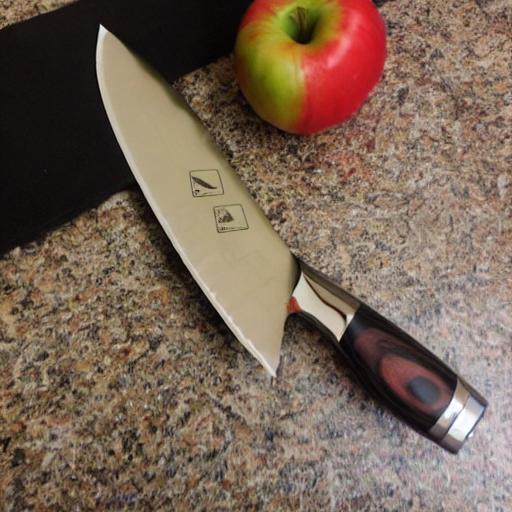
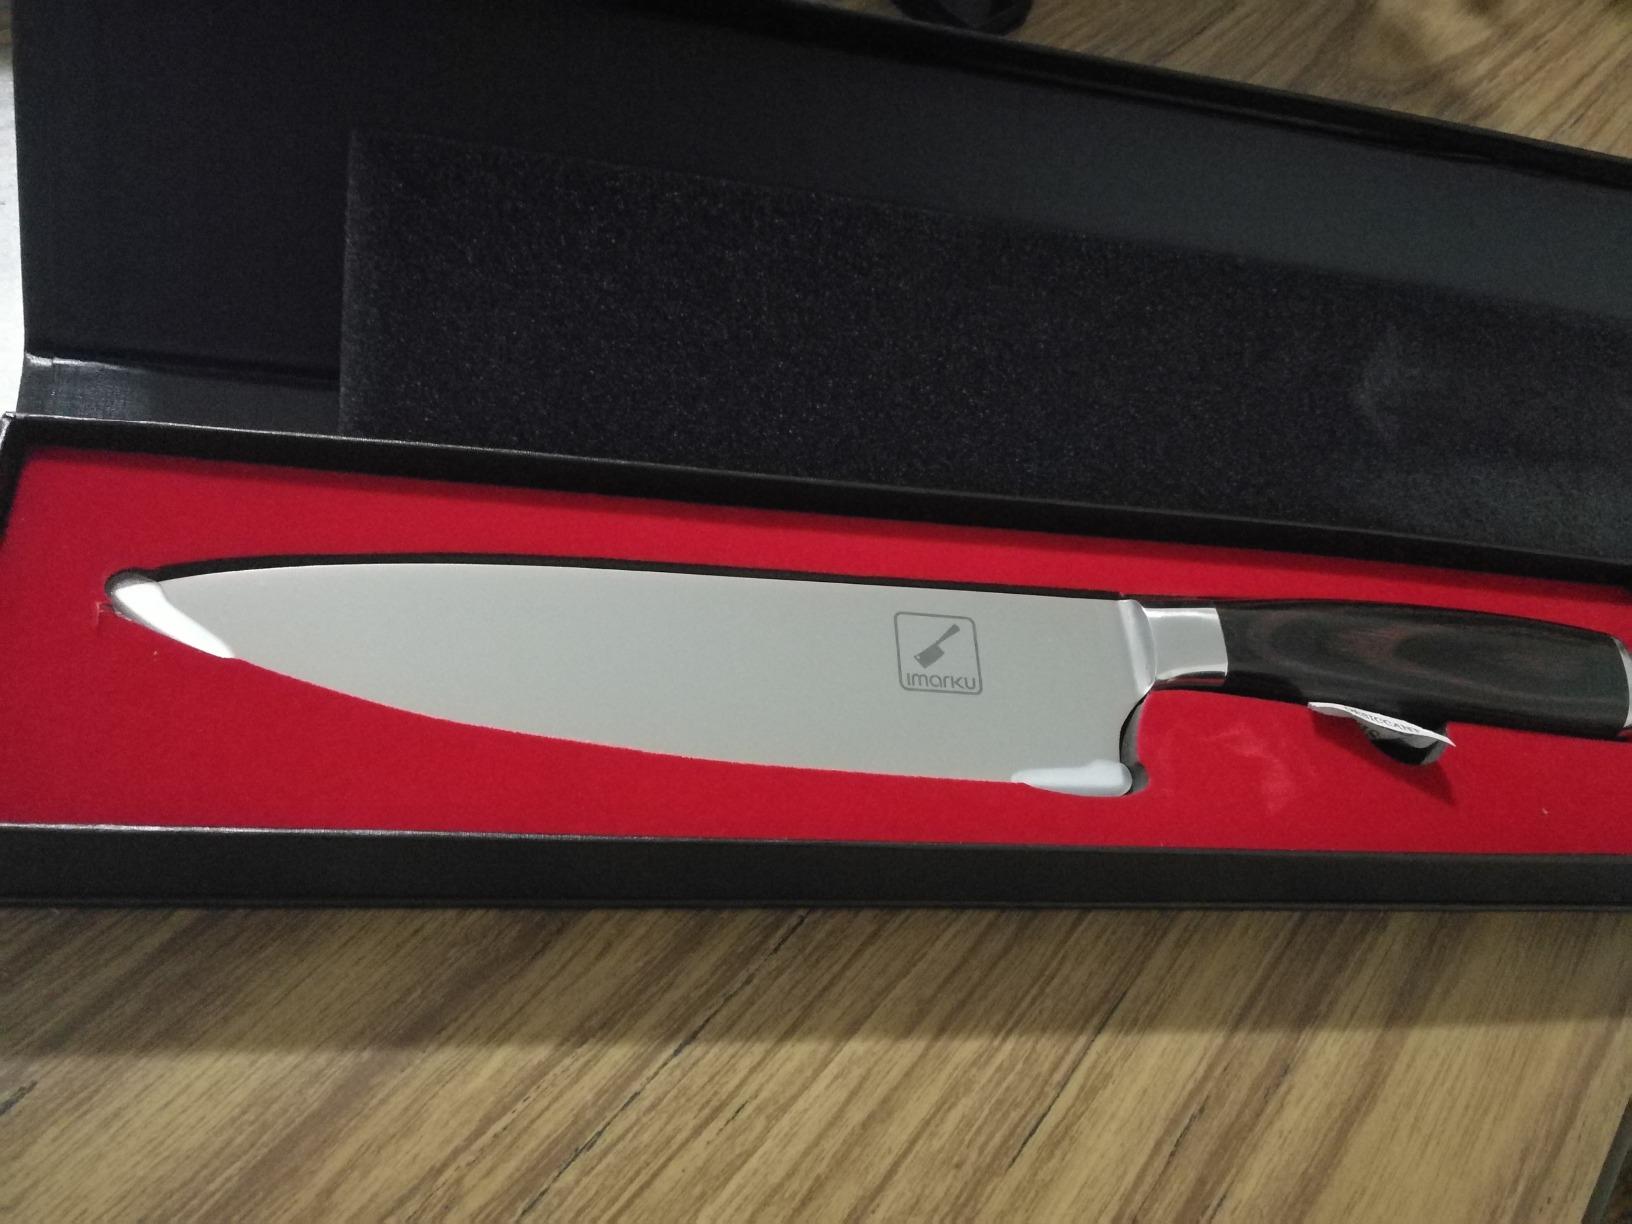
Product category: items_knife
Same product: no